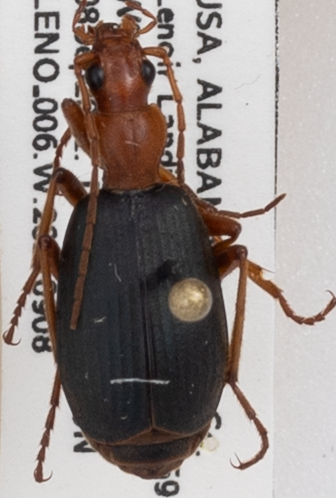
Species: Brachinus alternans
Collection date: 2021-09-08
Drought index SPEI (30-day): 1.642
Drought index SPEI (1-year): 1.69
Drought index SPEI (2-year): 2.09